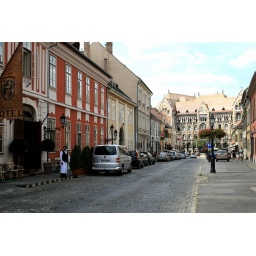
fortuna utca in the buda side of budapest. (the building at the end of the street is the national archives of hungary)